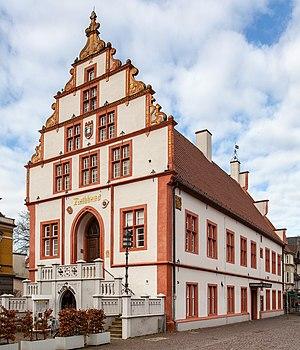
La vielle mairie r à Bad Salzuflen, arrondissement de Lippe, Rhénanie-du-Nord-Westphalie, Allemagne. Italiano: Il municipio storico in Bad Salzuflen, Circondario della Lippe, Nord Reno-Westfalia, Germania.